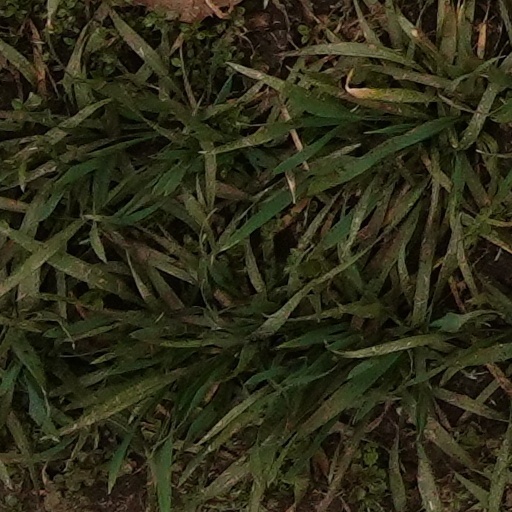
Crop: wheat